Question: Please indicate a possible affordance area of the jump_skateboard that can be used for standing on
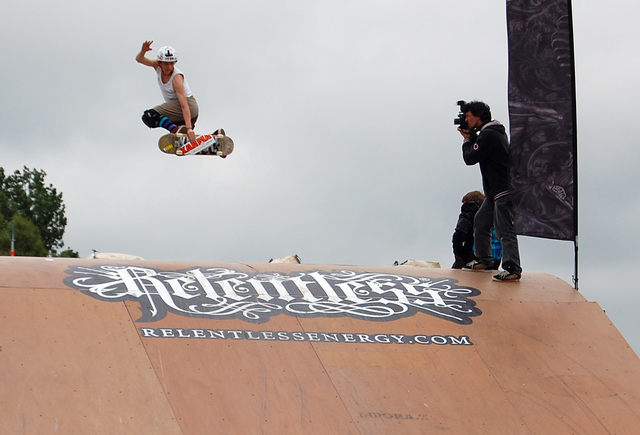
Answer: [149.177, 134.081, 235.478, 161.616]